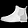
Label: Ankle boot